South Island (Kenya)

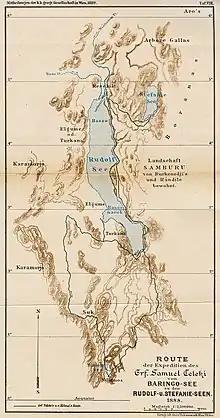
Count Teleki and Ludwig von Höhnel's journey in Kenya, mapped. The black line represents their route.

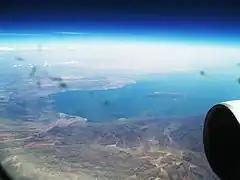
Lake Turkana and South Island viewed from the east from an airplane.

On South Island can be found a N-S (north to south) trending volcanic ridge which rises to about a height of 300 m. Along this ridge can be found several volcanic cones, which some rise to about a height of 800 m (above sea level, 320 m above the lake level). Several N-S trending faults can also be found on the east and west side of the main ridge, which proves that the island sits on a horst. Morphologically, the east and western side of the island differs from each other. To the east, basaltic lava flows originating near the ridge spill all the way down to the shore which completely covers the eastern portion. In comparison, the western portion is mostly covered in unconsolidated ash, likely from southwesterly winds. The lava flows and pyroclastic rocks are built upon older tuffs and smaller pillow lavas. Sandy beaches can be seen along the west side of the island. Elsewhere, small, isolated black sand beaches and rocky areas are located at small coves along the western and northern shores.